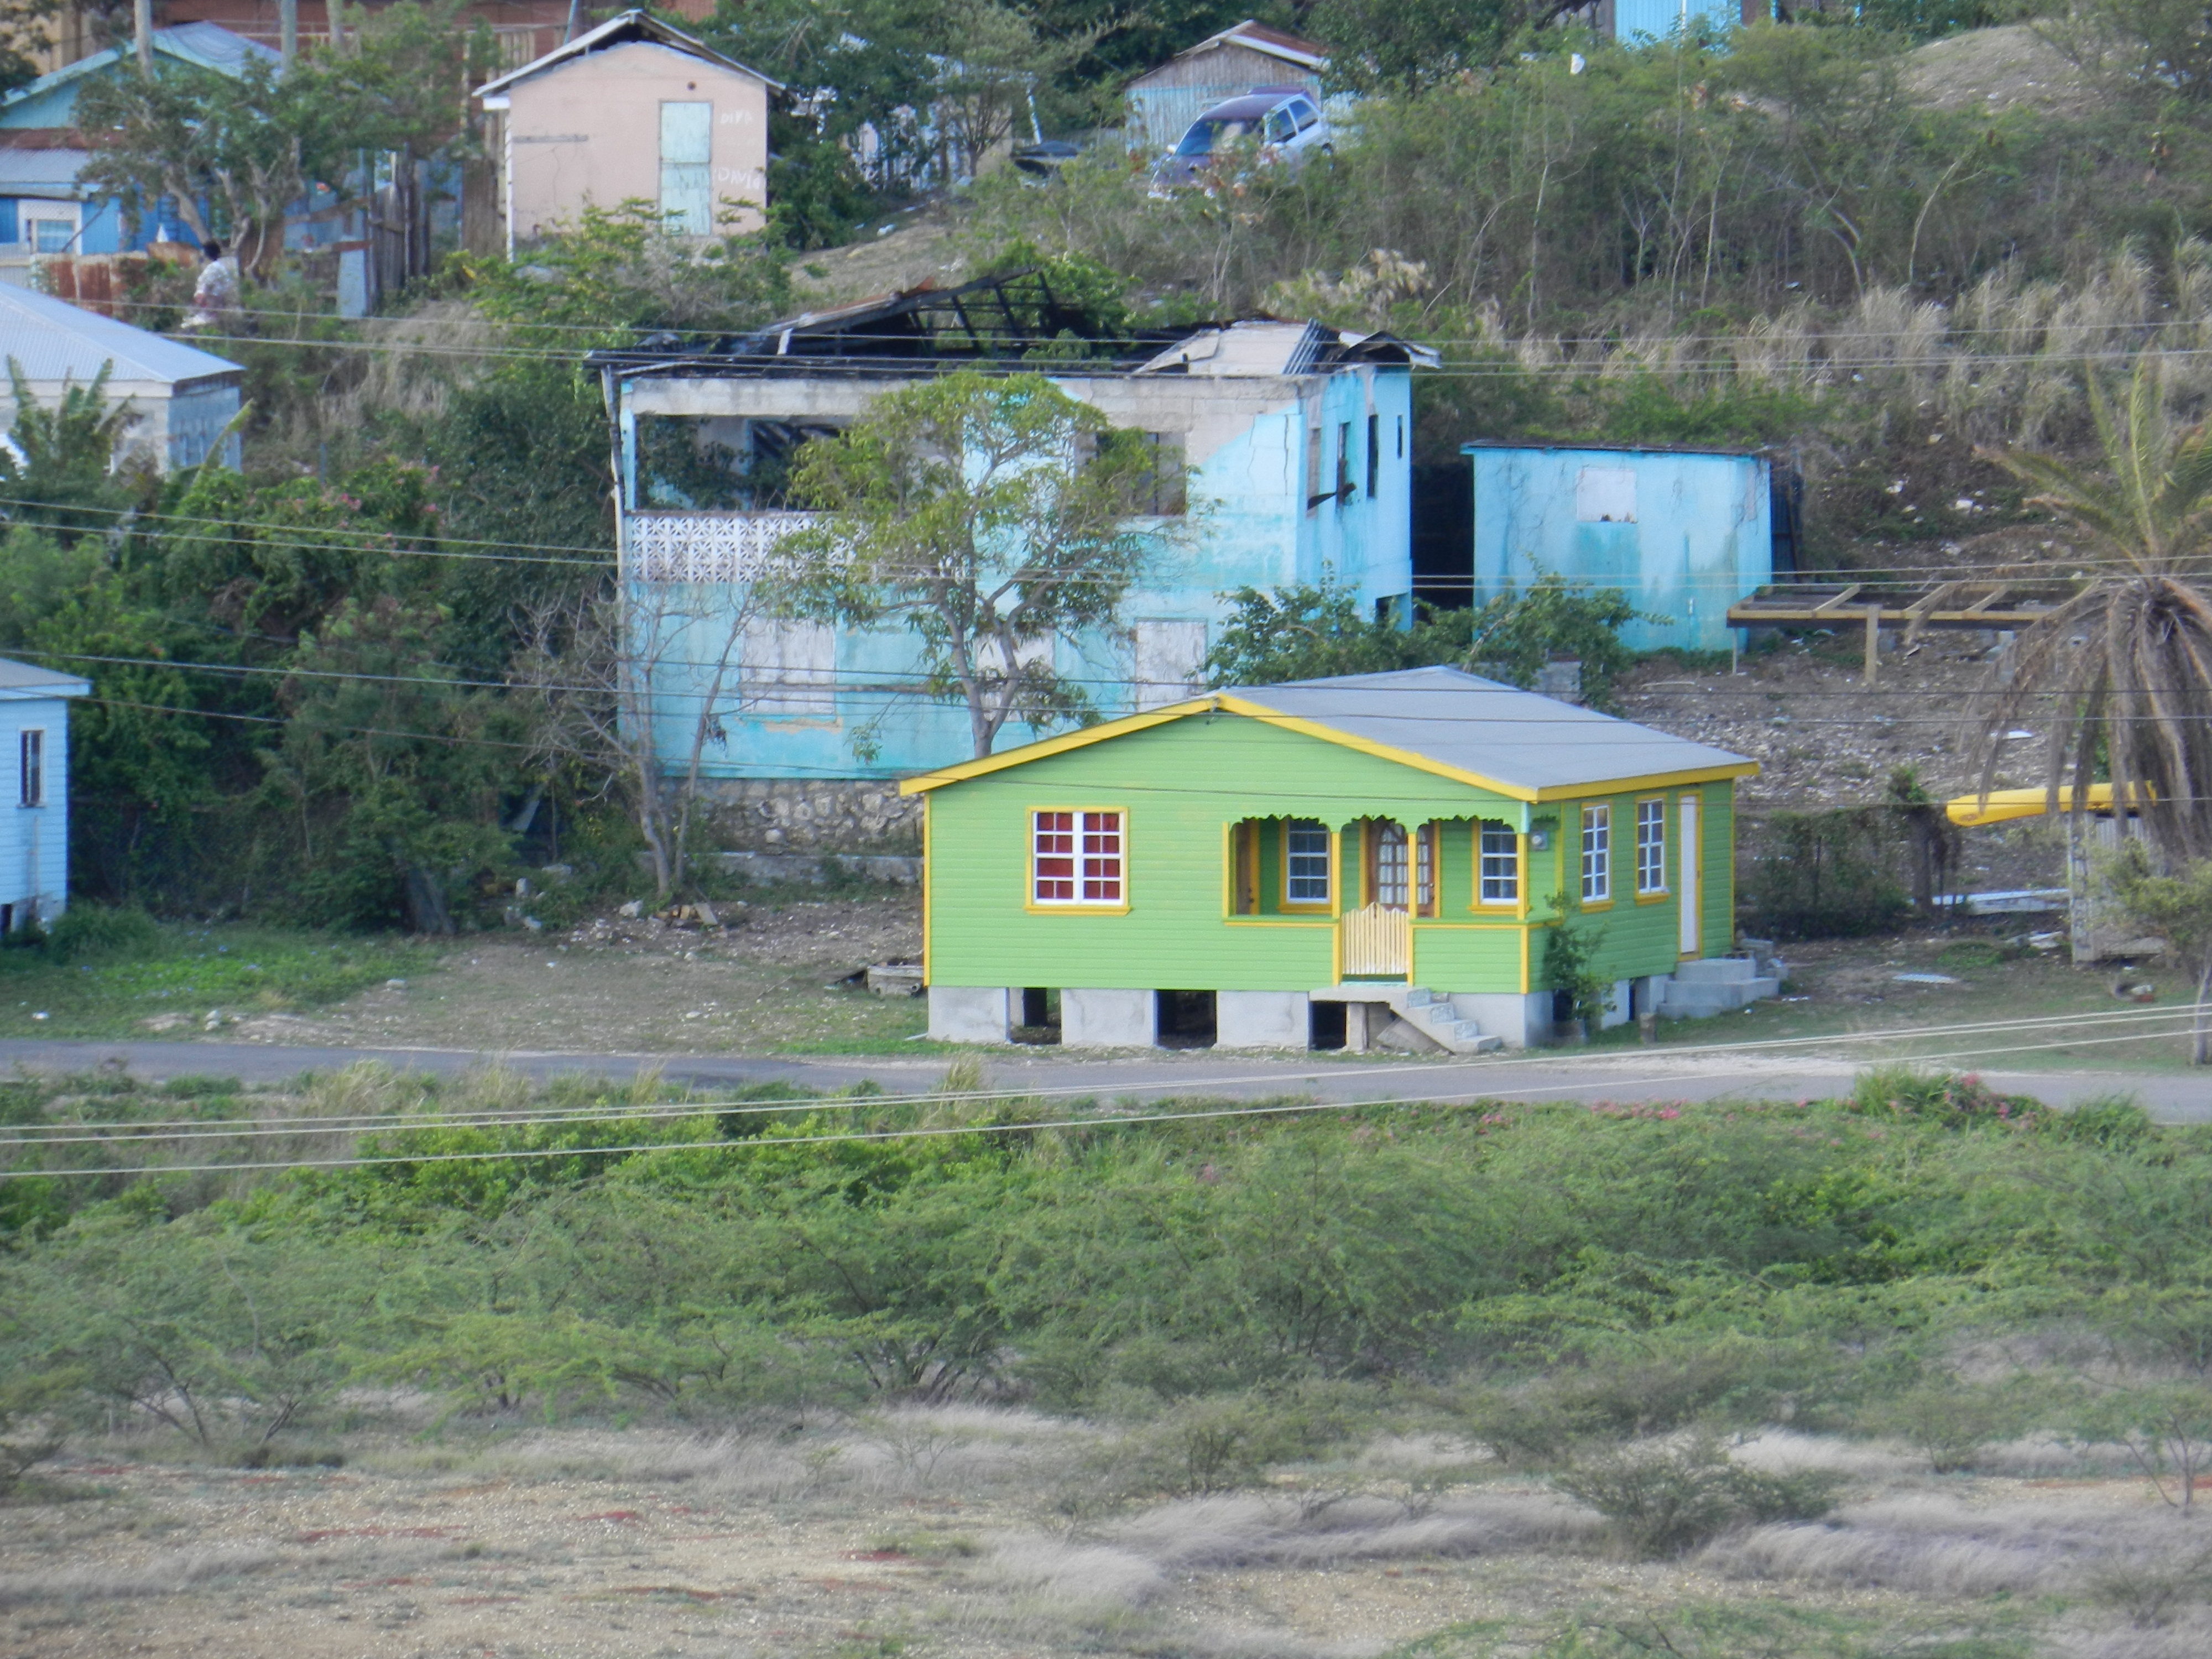
architecture, house, building, old, home, travel, village, shack, tropical, cottage, color, property, exterior, estate, caribbean, antigua, rural area, residential area